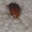
Label: cockroach